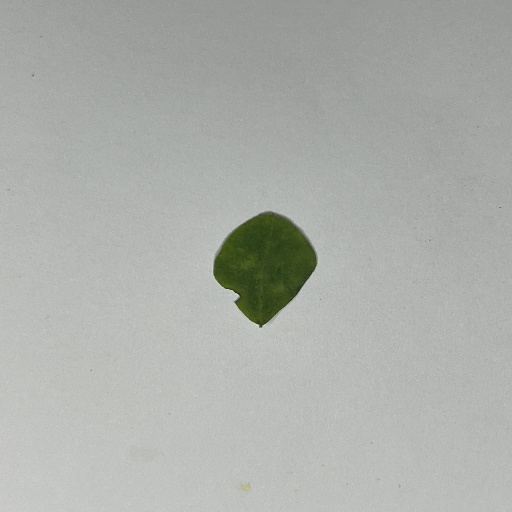
Species: Sojina
Leaf condition: Bacterial Spot